Gender inequality in Thailand

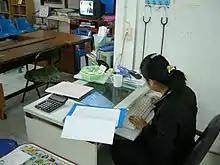
Woman working at Na Wa Public Hospital

Historically, women in Thailand have been active in a variety of economic activities. During the era of Ayutthaya Kingdom (1350-1767), under the sakdina system, every freeman had to be registered as a servant with the local lords, under whom the prime-age men were forced to be away from home to work for the crown or to serve military services. Women were left behind to take care of their families and farms and it became traditional for women to take responsibility for housework and economic activities while men are in charge of economic and political activities. Women and men, together, have continued to have high economic participation since then, which is reflected in the high female labor force participation rate of Thailand, which is one of the highest in the world in the last decade. In 2010, the female labor force participation rate of Thai women over the age of 15 years was reported to be at approximately 64% and in 1990 was reported to be as high as 76% . In 2011, women's labor force participation rate of Thailand was 65.5% while men's labor force participation rate was 80.7%.